Denis Türje

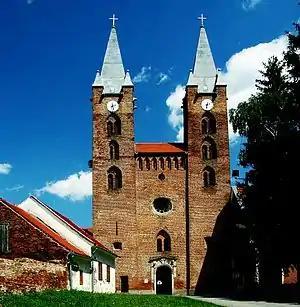
Premonstratensian church of Türje, erected by Denis Türje around 1234

One of his uncles was Joachim, the first known Count of Hermannstadt. His cousin was the influential prelate Philip and Thomas, progenitor of the Szentgróti family. Denis had no known descendants and died without male issue. A certain Denis the Bald from the same kindred is mentioned by a charter during a lawsuit from 1236. It is possible this family member is identical with the powerful baron (the Big-nosed).